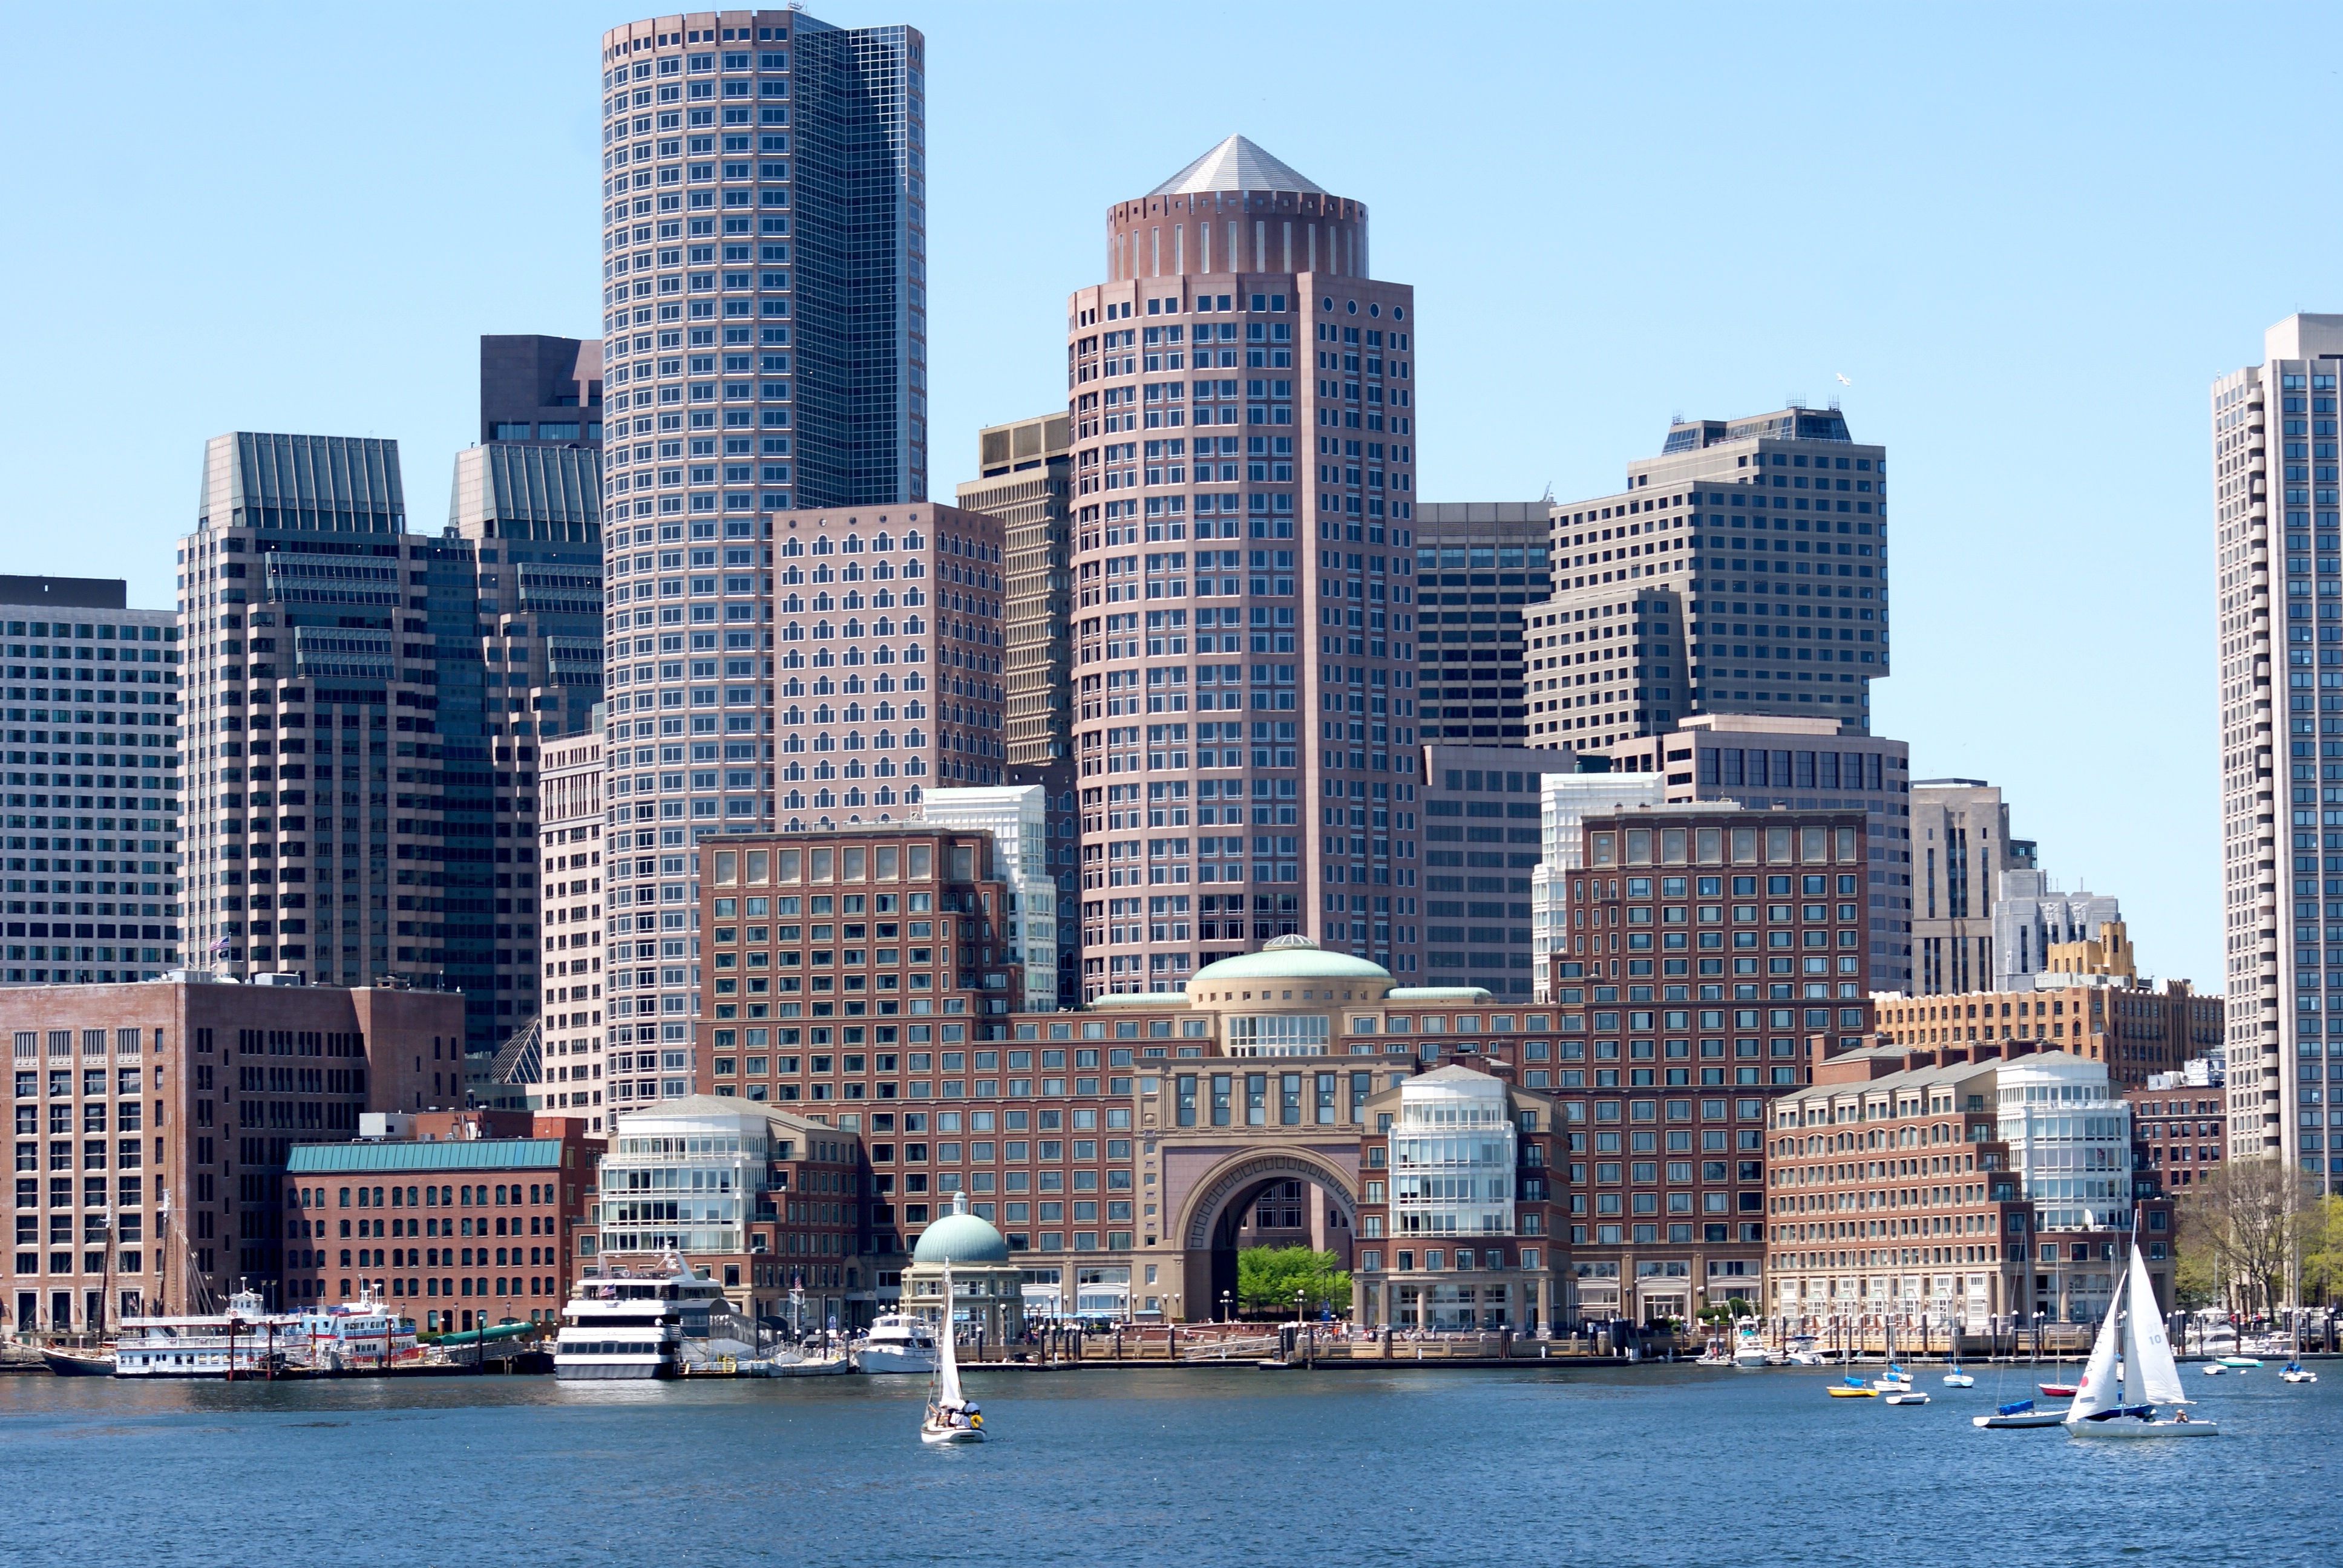
water, dock, architecture, skyline, city, skyscraper, cityscape, downtown, vehicle, tower, landmark, tower block, boston, front, metropolis, condominium, urban area, geographical feature, human settlement, metropolitan area